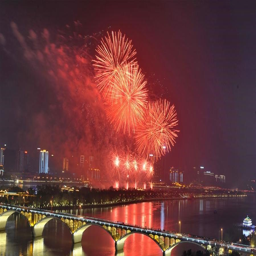
musical fireworks held # sunday marking holiday